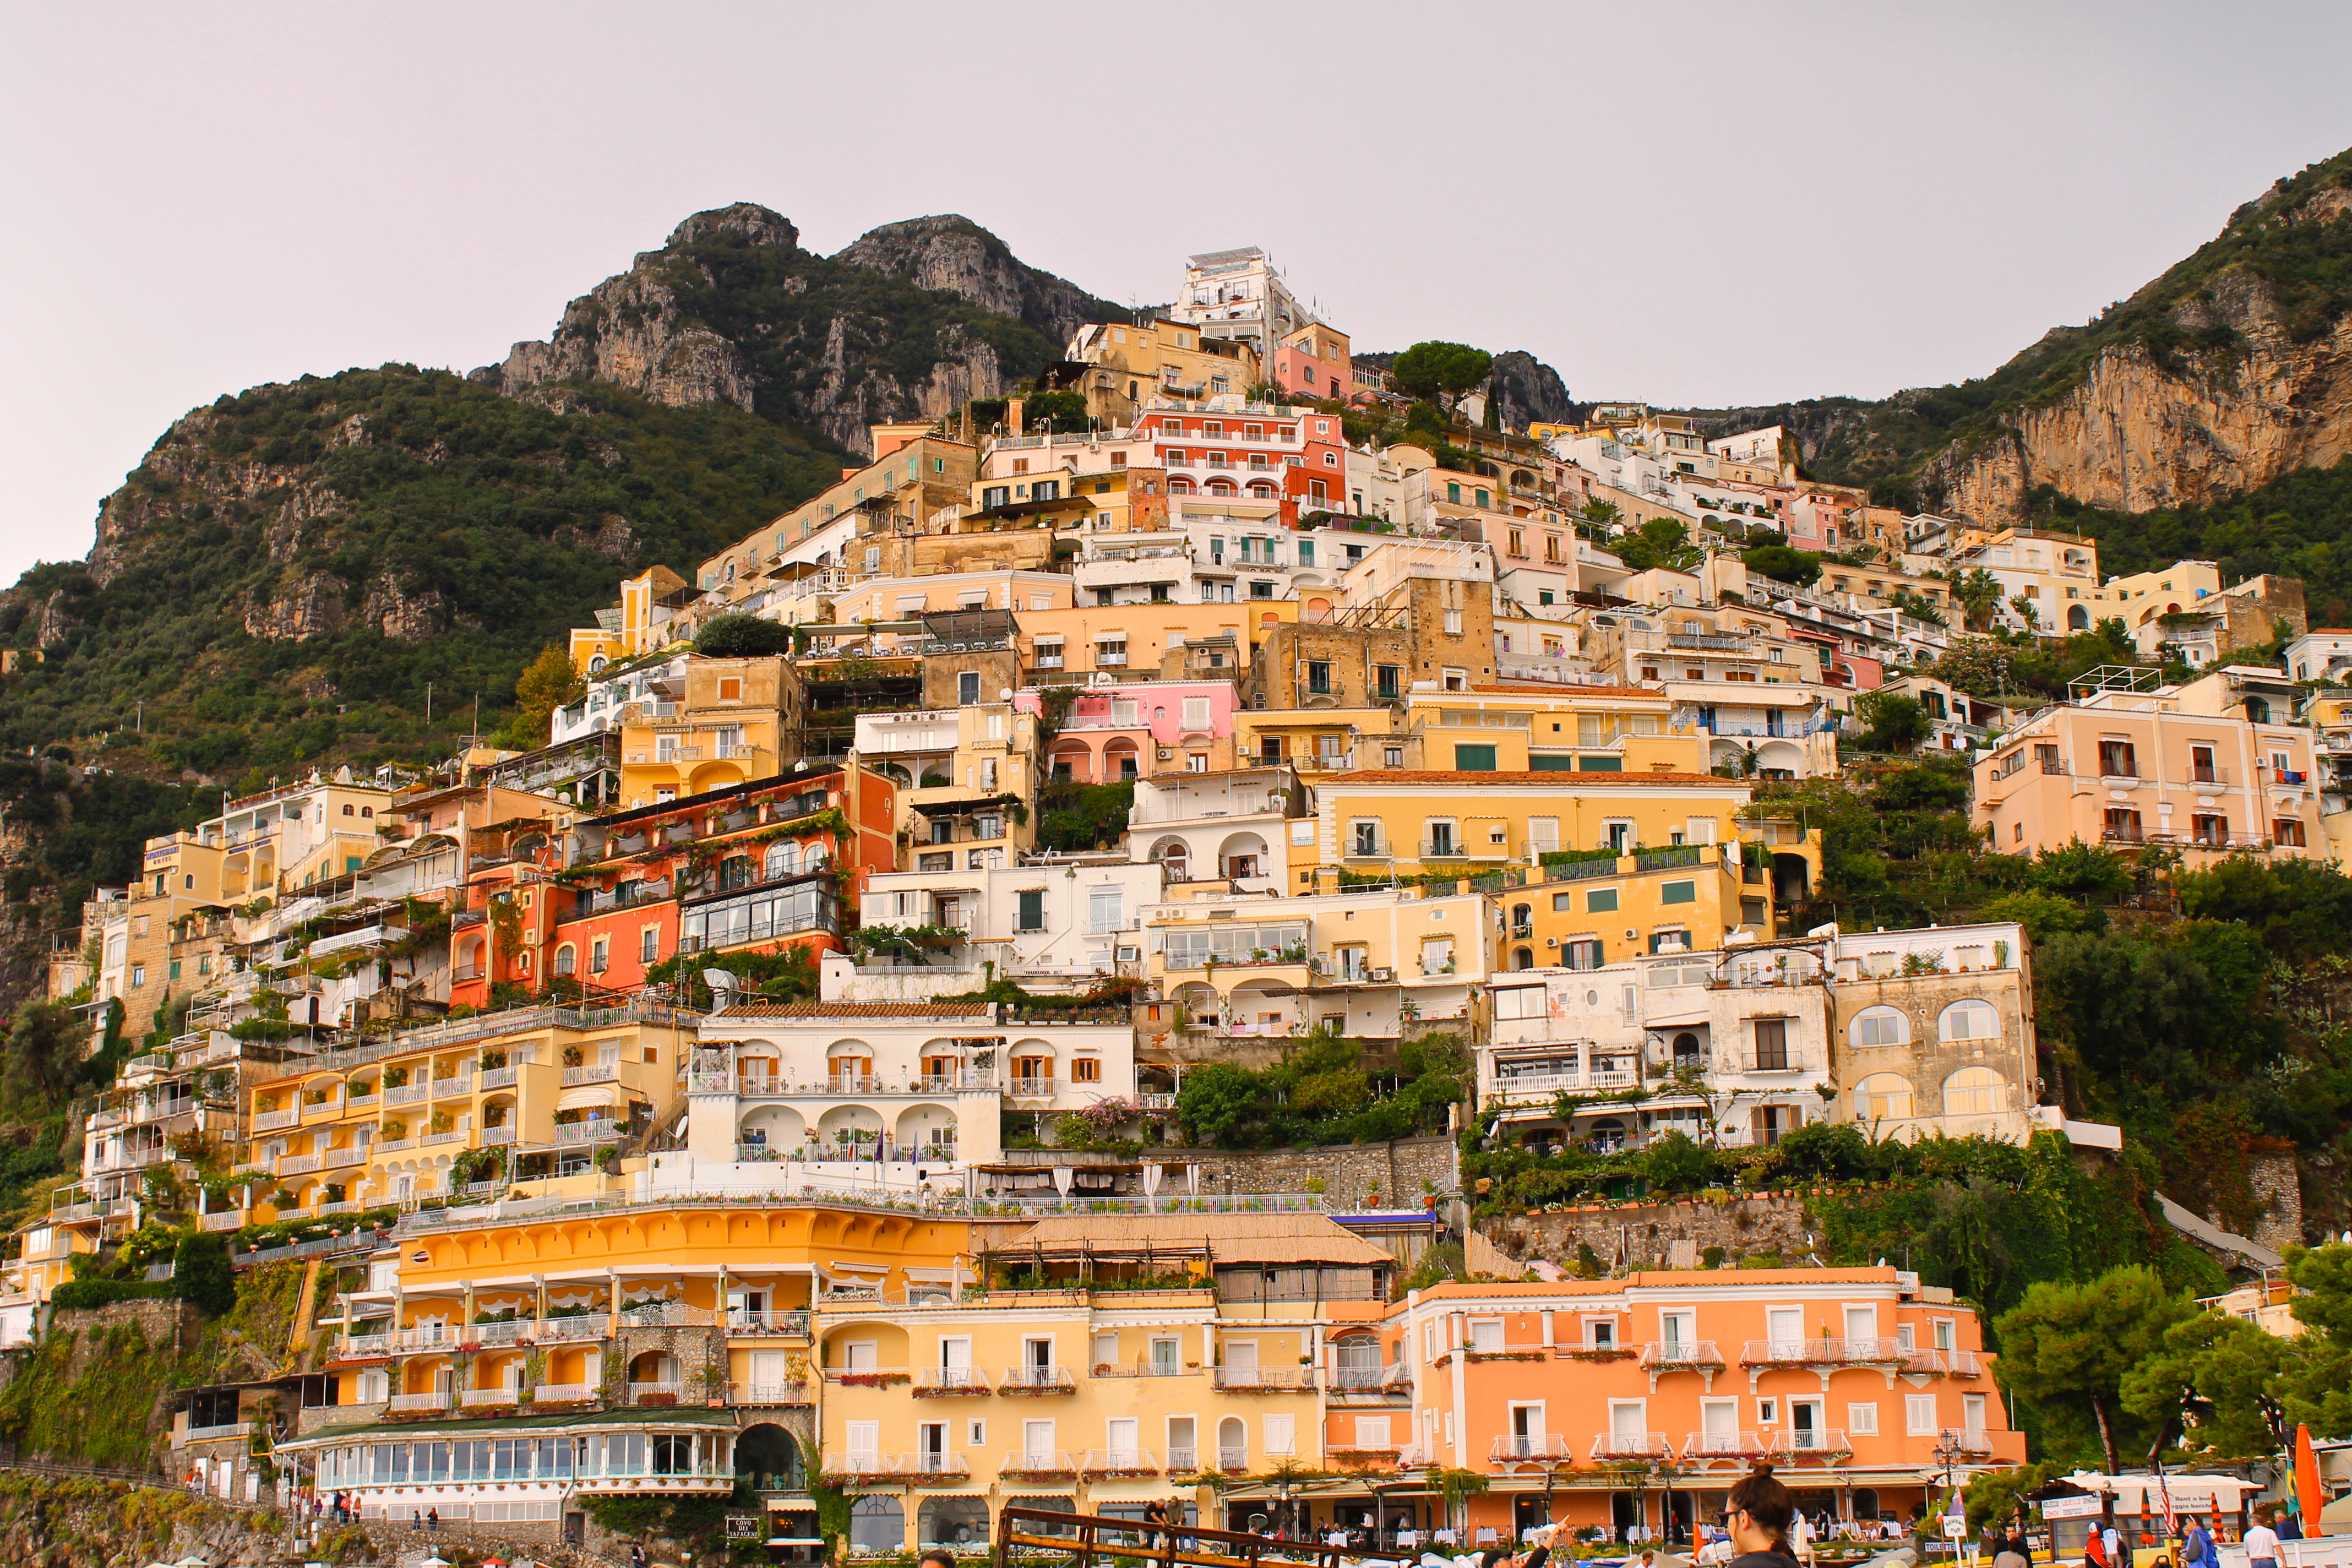
town, cityscape, vacation, travel, village, landmark, tourism, unesco world heritage site, historic site, ancient history, geographical feature, human settlement